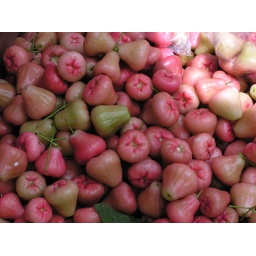
fruit market in downtown Castries, St. Lucia